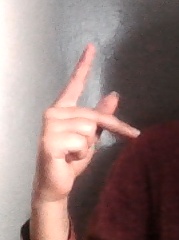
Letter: dha